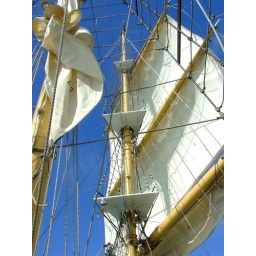
Sails under blue sky